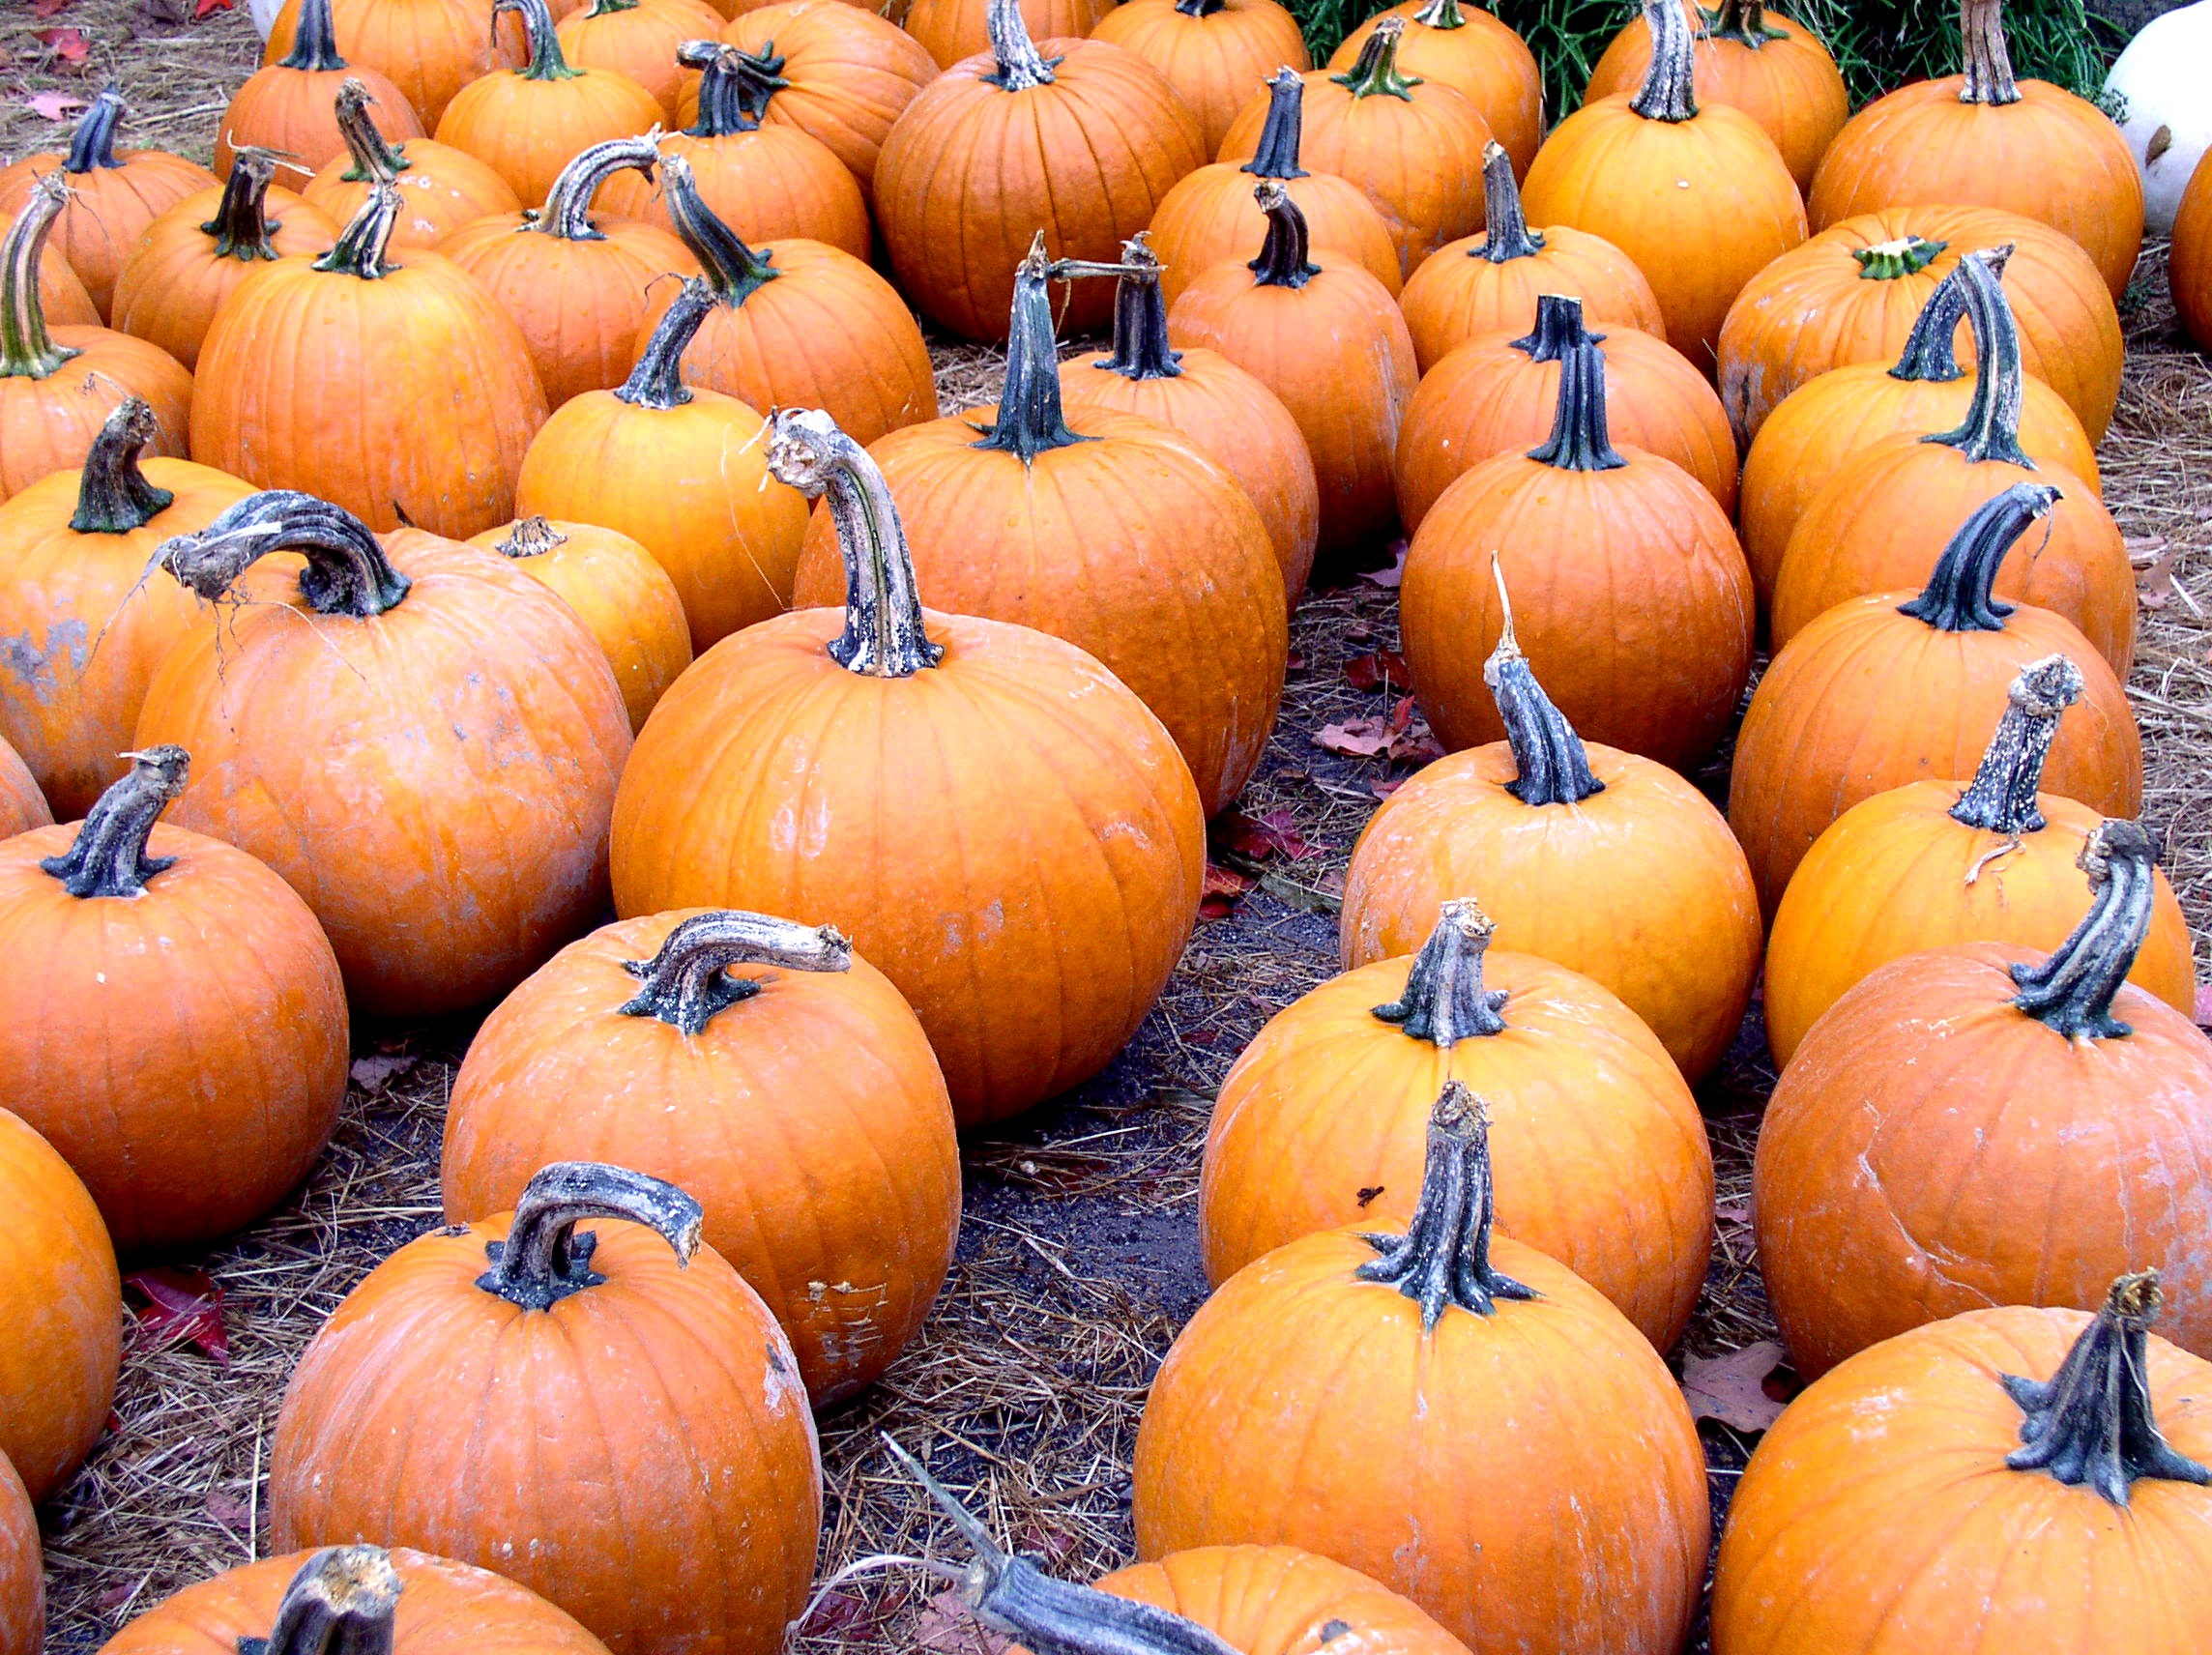
field, fruit, orange, produce, autumn, pumpkin, garden, calabaza, pumpkins, winter squash